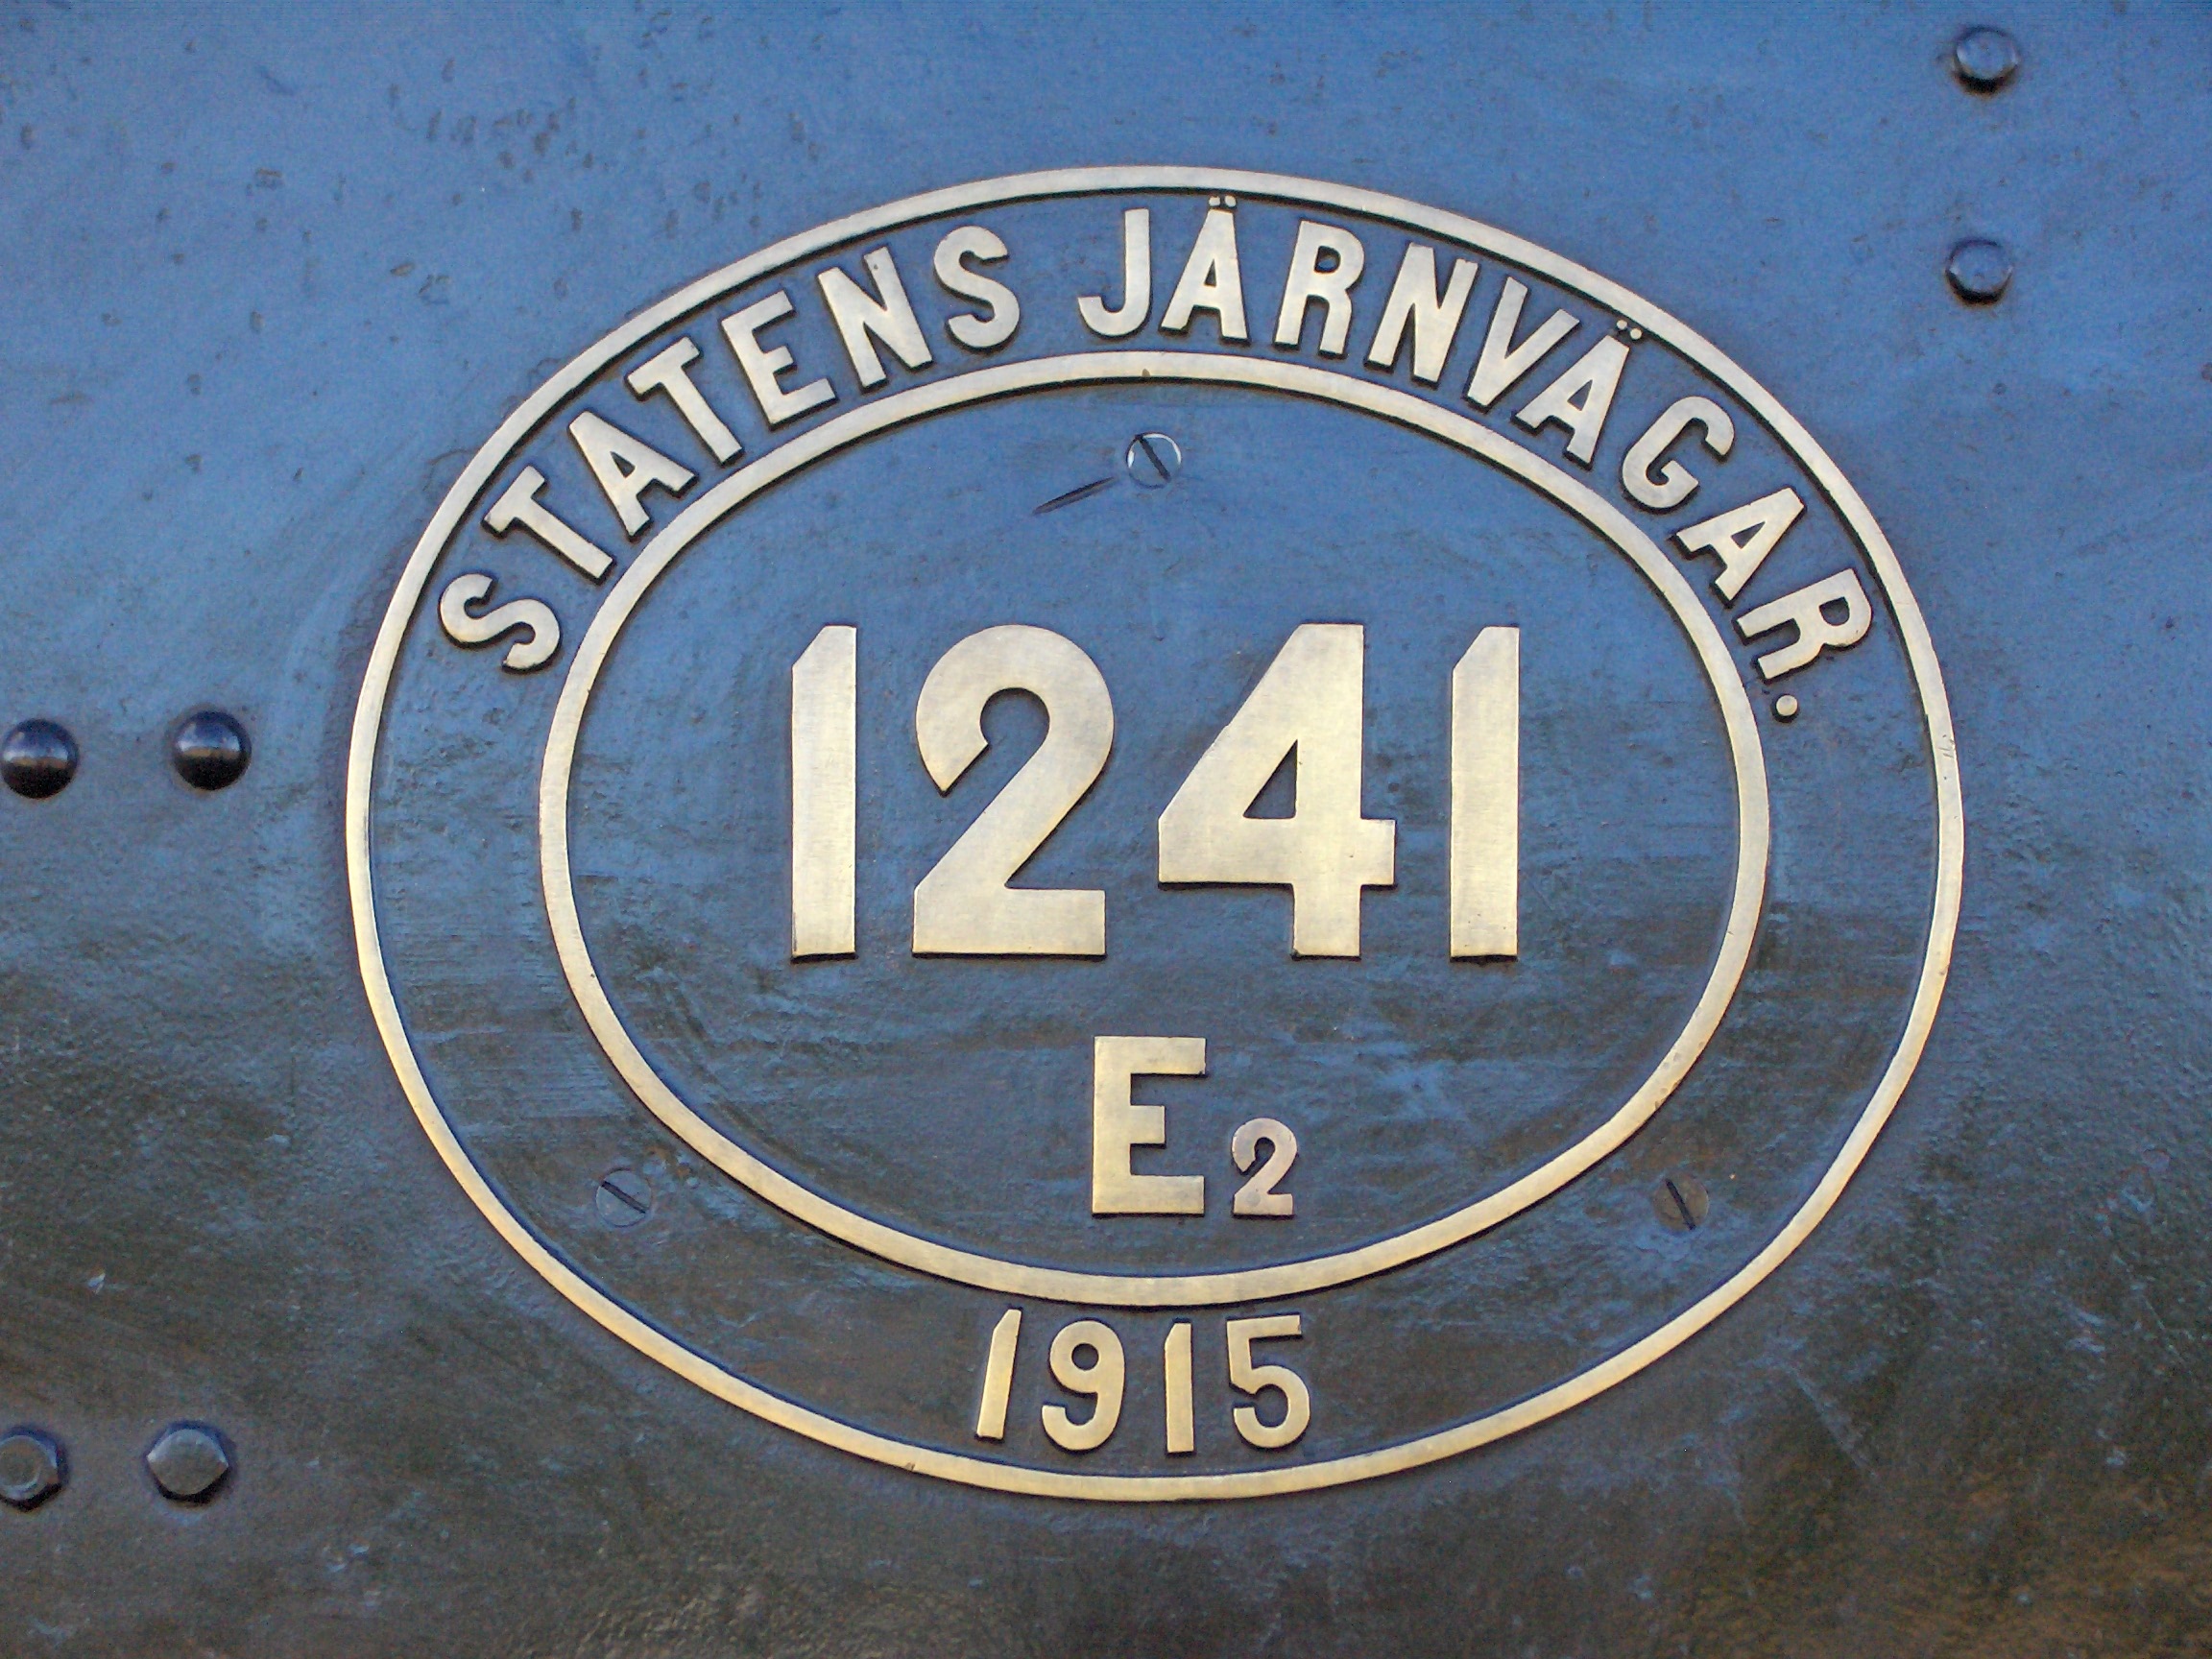
number, sign, blue, street sign, signage, font, brass, sweden, shield, trademark, steam locomotive, vehicle registration plate, commemorative plaque, house numbering